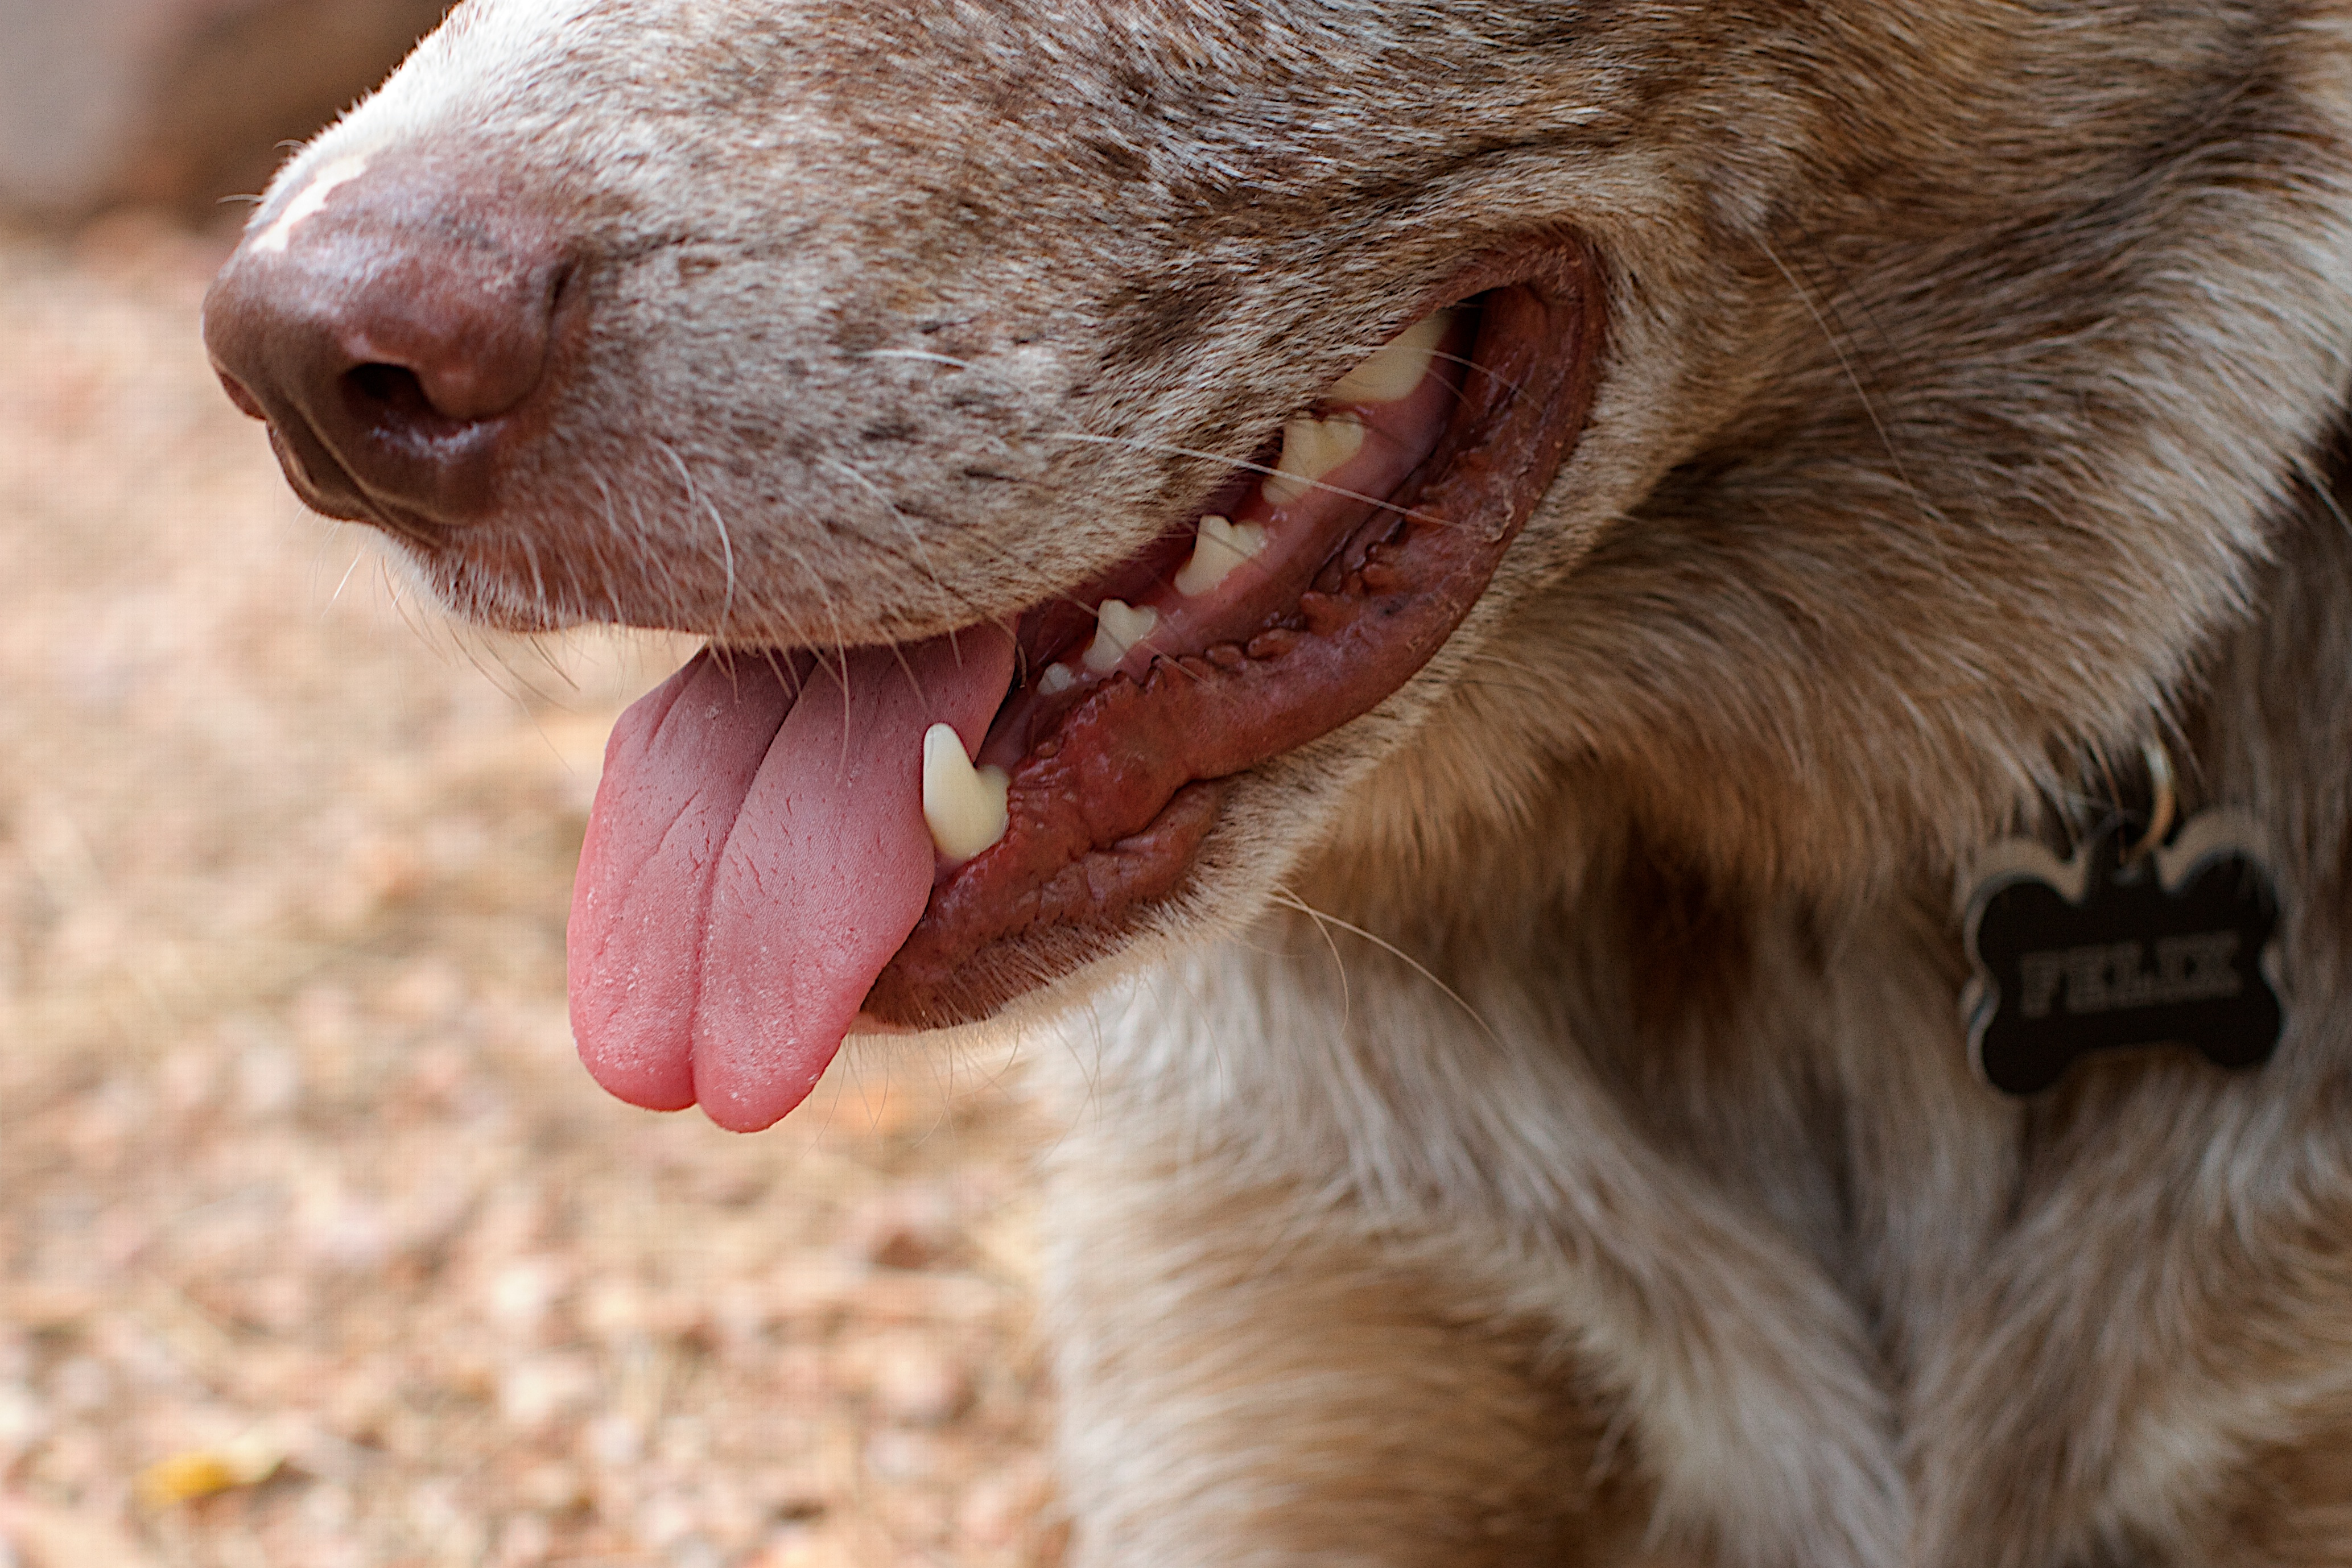
dog, mammal, yawn, close up, nose, snout, vertebrate, felix, dog like mammal